Kasugano stable

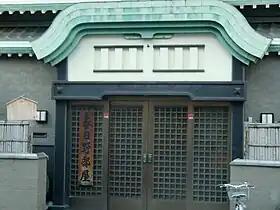
Entrance to Kasugano stable

It was founded in the mid 18th century by a wrestler named Kasugano Gunpachi. It became inactive for a long time but was led in the Meiji period by a referee named Kimura Soshiro (this is no longer allowed as "oyakata" must now be former wrestlers). He adopted as his son the 27th "yokozuna" Tochigiyama, who led the stable for over thirty years. He in turn adopted as his son the 44th "yokozuna" Tochinishiki, who became the head in 1959 whilst still an active wrestler and later served as the chairman of the Japan Sumo Association. Tochinoumi took over upon Tochinishiki's death in 1990 and led the stable until his retirement in 2003. Since Tochinishiki's death, the stable's wrestlers have made it a tradition to visit his grave every New Year. The stable absorbed Mihogaseki stable in 2013 when its stablemaster (former "ōzeki" Masuiyama Daishirō II) reached the mandatory retirement age.